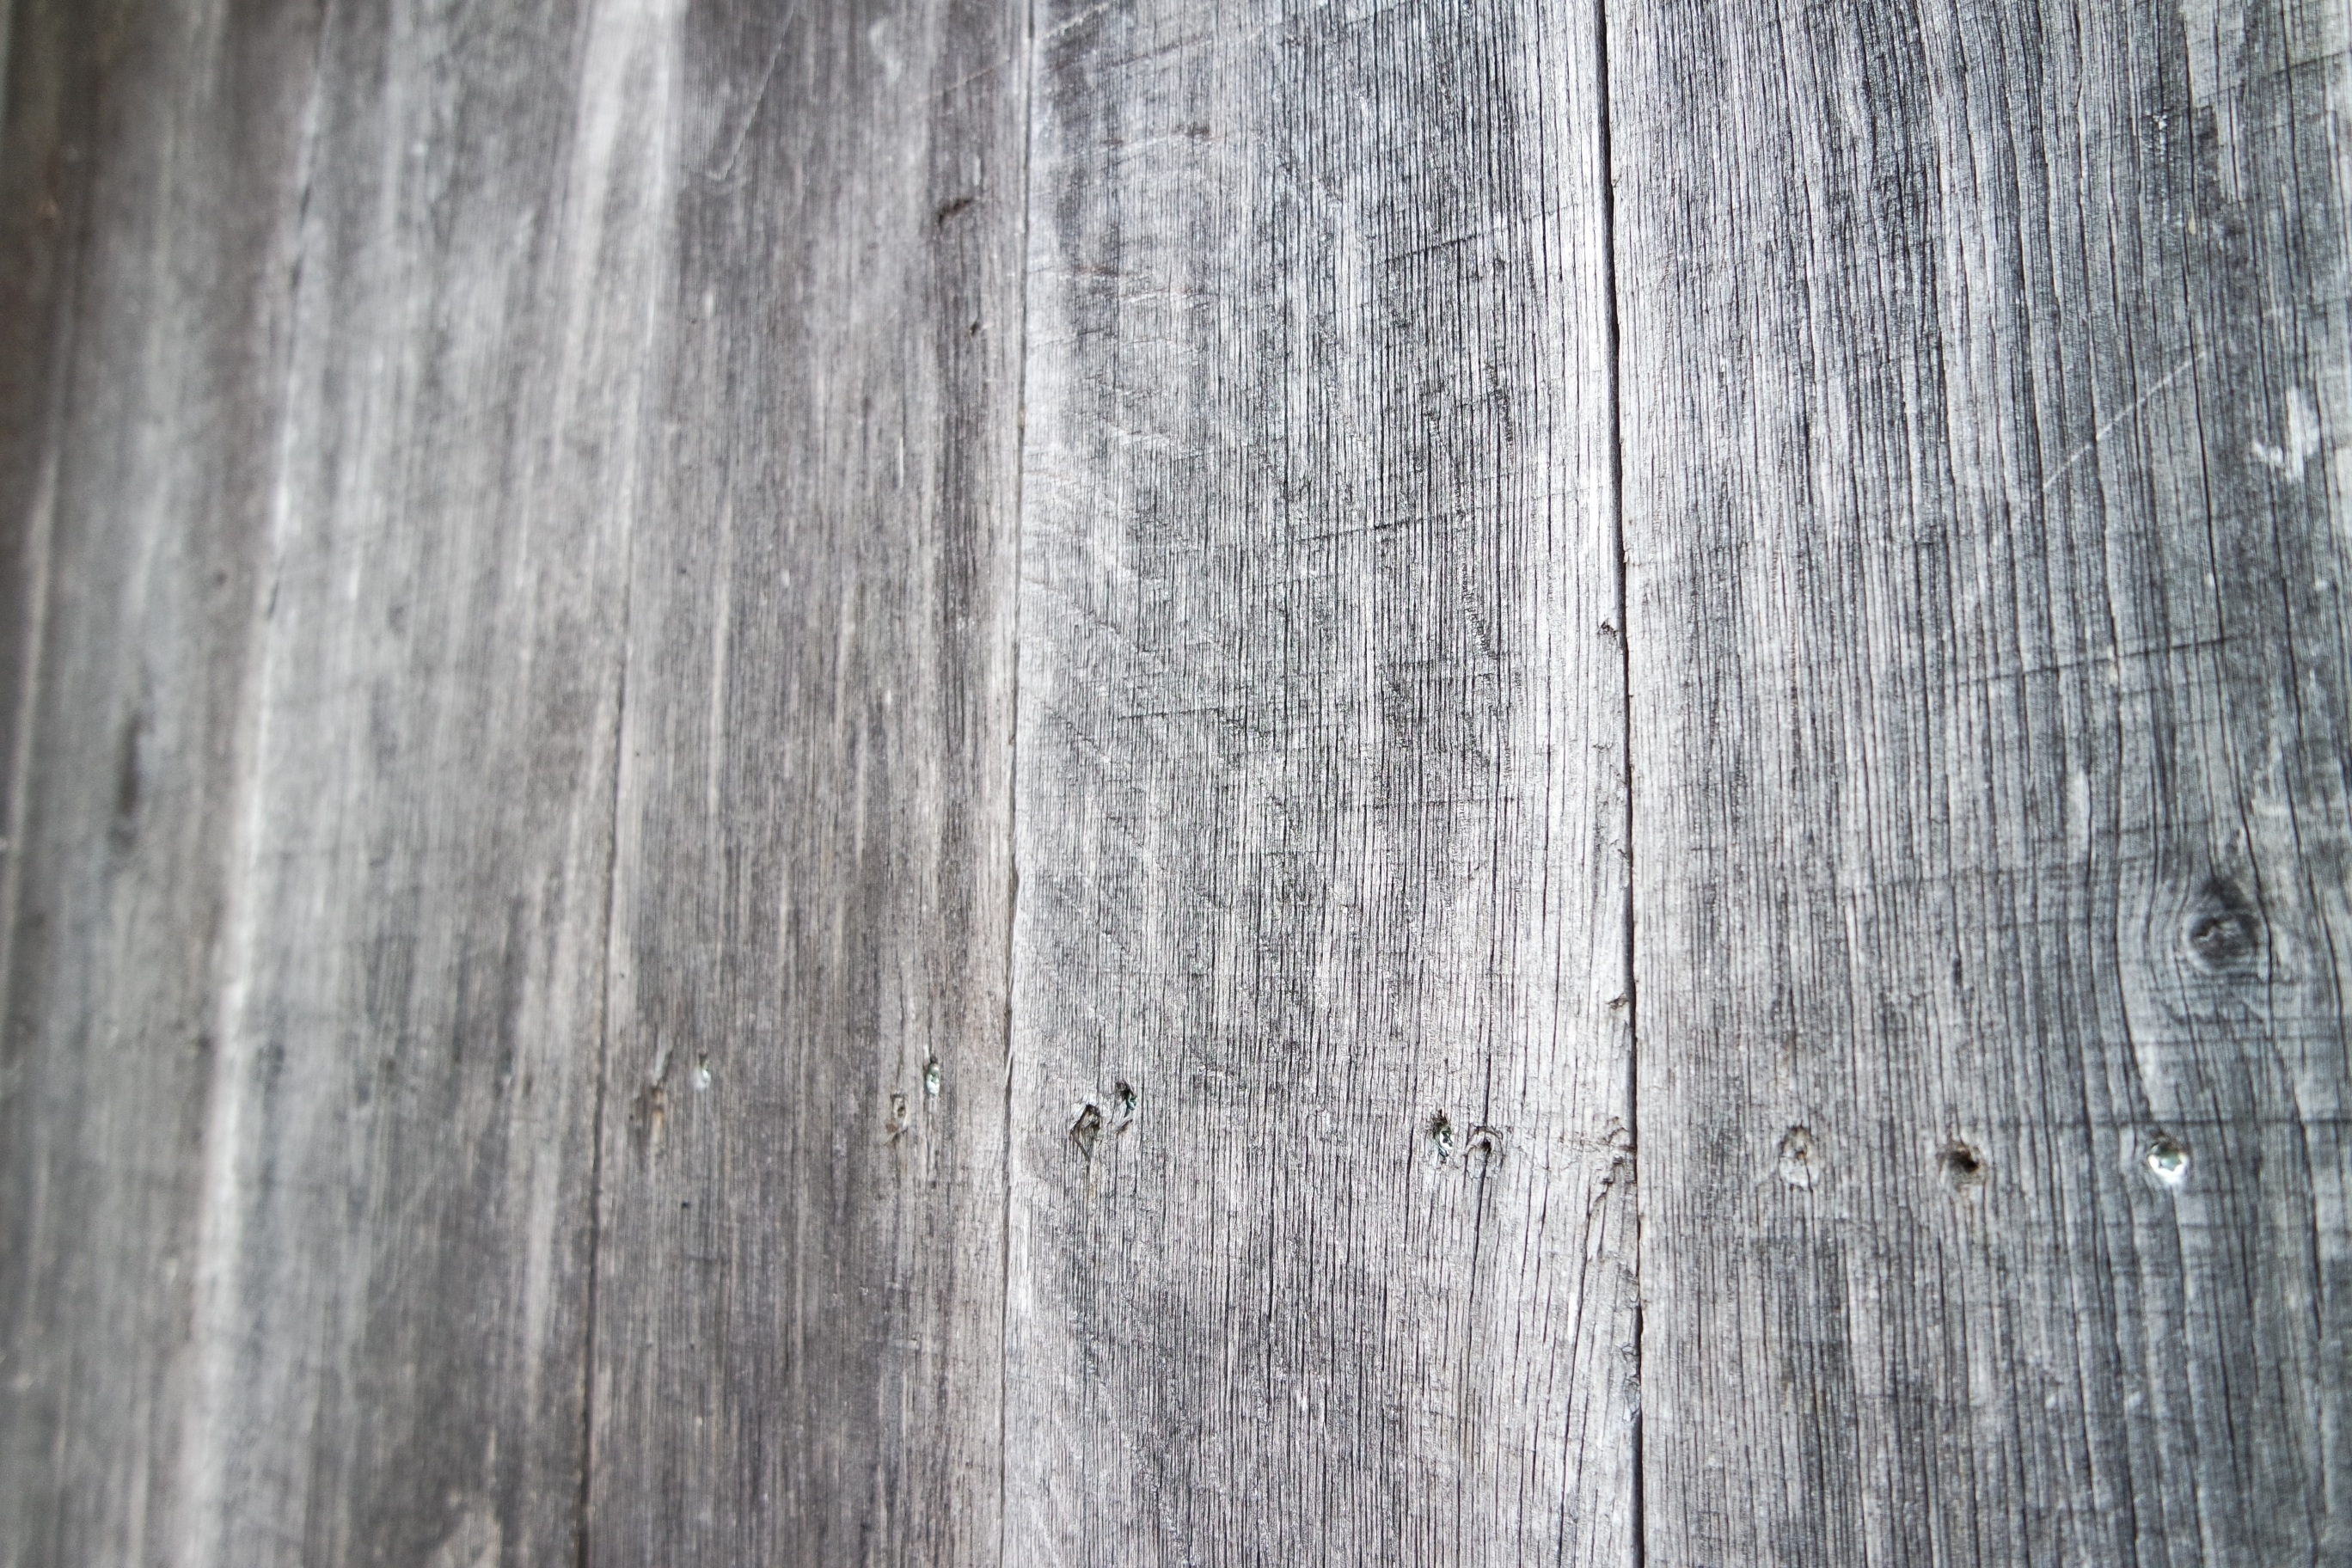
tree, wood, texture, floor, trunk, soil, flooring, treehouse, plant stem, laminate flooring